Tim Bresnan

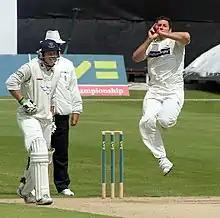
Bresnan bowling for Yorkshire at Headingley against Sussex in 2009

Bresnan made his maiden first-class century in April 2007 during a County Championship match against Surrey at The Oval, beating his previous highest score of 94. During the innings, he also passed the landmark of 1,000 runs in first-class cricket. Bresnan scored 116 and in doing so, alongside Jason Gillespie, set a record ninth-wicket partnership for Yorkshire: the pair put on 246 before Bresnan was stumped off the bowling of Nayan Doshi. It was the fourth-highest ninth-wicket partnership in all first-class cricket In July Bresnan scored his second first-class ton, this time for England Lions against a touring Indian team which included Zaheer Khan, Ishant Sharma, and Sreesanth. His innings of 126 not out was a new personal best.